National Guard (United States)

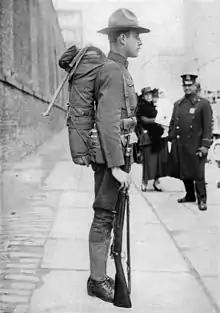
A National Guardsman in 1917

Throughout the 19th century the Regular U.S. Army was small, and the state militias provided the majority of the troops during the Mexican–American War, the American Civil War, and the Spanish–American War. With the Militia Act of 1903, the militia was more organized and the name "National Guard" recommended. In 1908, the prohibition on National Guard units serving overseas was dropped. This resulted in constitutional debates within the U.S. government surrounding the legality of the use of the National Guard overseas, culminating in 1912 when U.S. Attorney General George W. Wickersham declared the 1908 amendment to be unconstitutional. The National Defense Act of 1916 contained a provision whereby the president could discharge National Guard members from the militia and draft them into the Army in the event of a war, allowing for their use overseas. This resulted in former National Guard members being discharged from the Army entirely (also losing their status as state troops) when they left service, so the 1920 amendments to the act defined the National Guard's dual role as a state and federal reserve force; the "National Guard while in the service of the United States" as a component of the Army of the United States could be ordered to active duty by the president, be deployed overseas if they so wished, and the Guardsmen would then revert to their status as state troops. The dual state and federal status proved confusing, so in 1933, the National Defense Act of 1916 was amended again. It finally severed the National Guard's traditional connection with the militia clause of the Constitution, providing for a new component called the "National Guard of the United States" that was to be a reserve component of the Army of the United States at all times. This is the beginning of the present legal basis of the National Guard. In World War I, National Guard soldiers made up 40 percent of the men in U.S. combat divisions in France. In World War II, the National Guard made up 18 divisions.